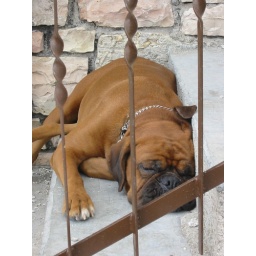
sleeping dog in castelluccio